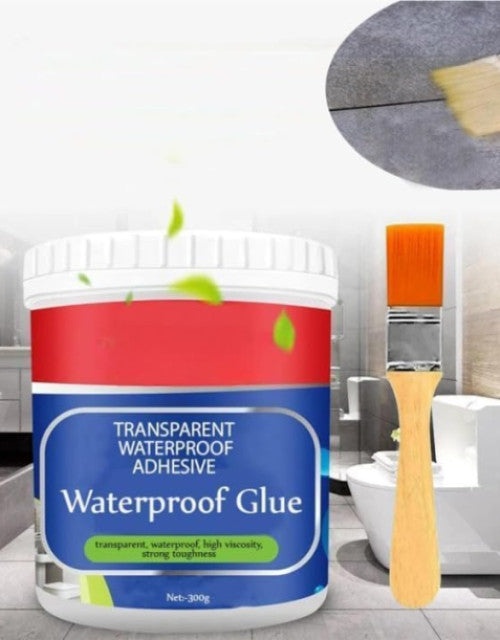
Crack Seal Glue 300gm with Brush Transparent Adhesive Waterproof Glue
Brand: Dropdash
Category: Hardware > Building Consumables > Protective Coatings & Sealants > Waterproofing Coatings